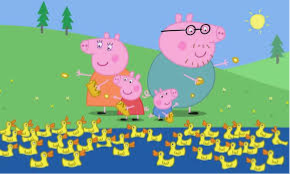
Portrait style: Cartoon Portrait